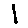
Label: 1